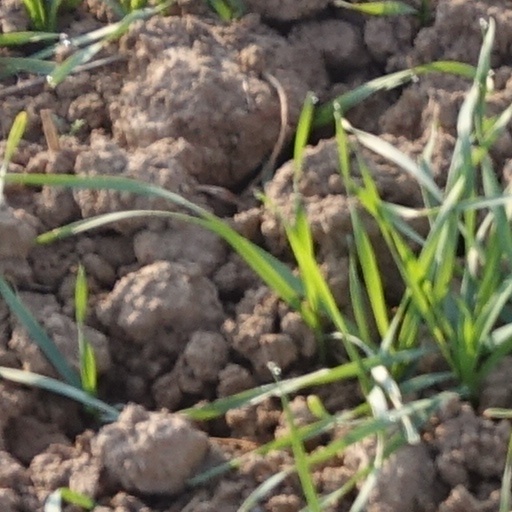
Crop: wheat